Matsuoka Bankichi

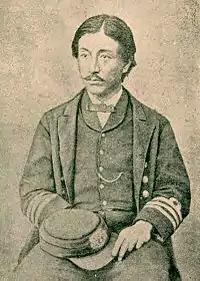

was a Japanese naval officer in the Tokugawa Navy during the Boshin War, serving as Captain of the Japanese warship Banryū during the Battle of Hakodate.